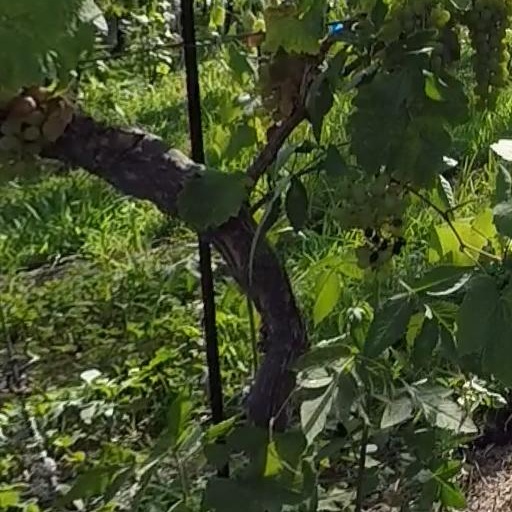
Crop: grape